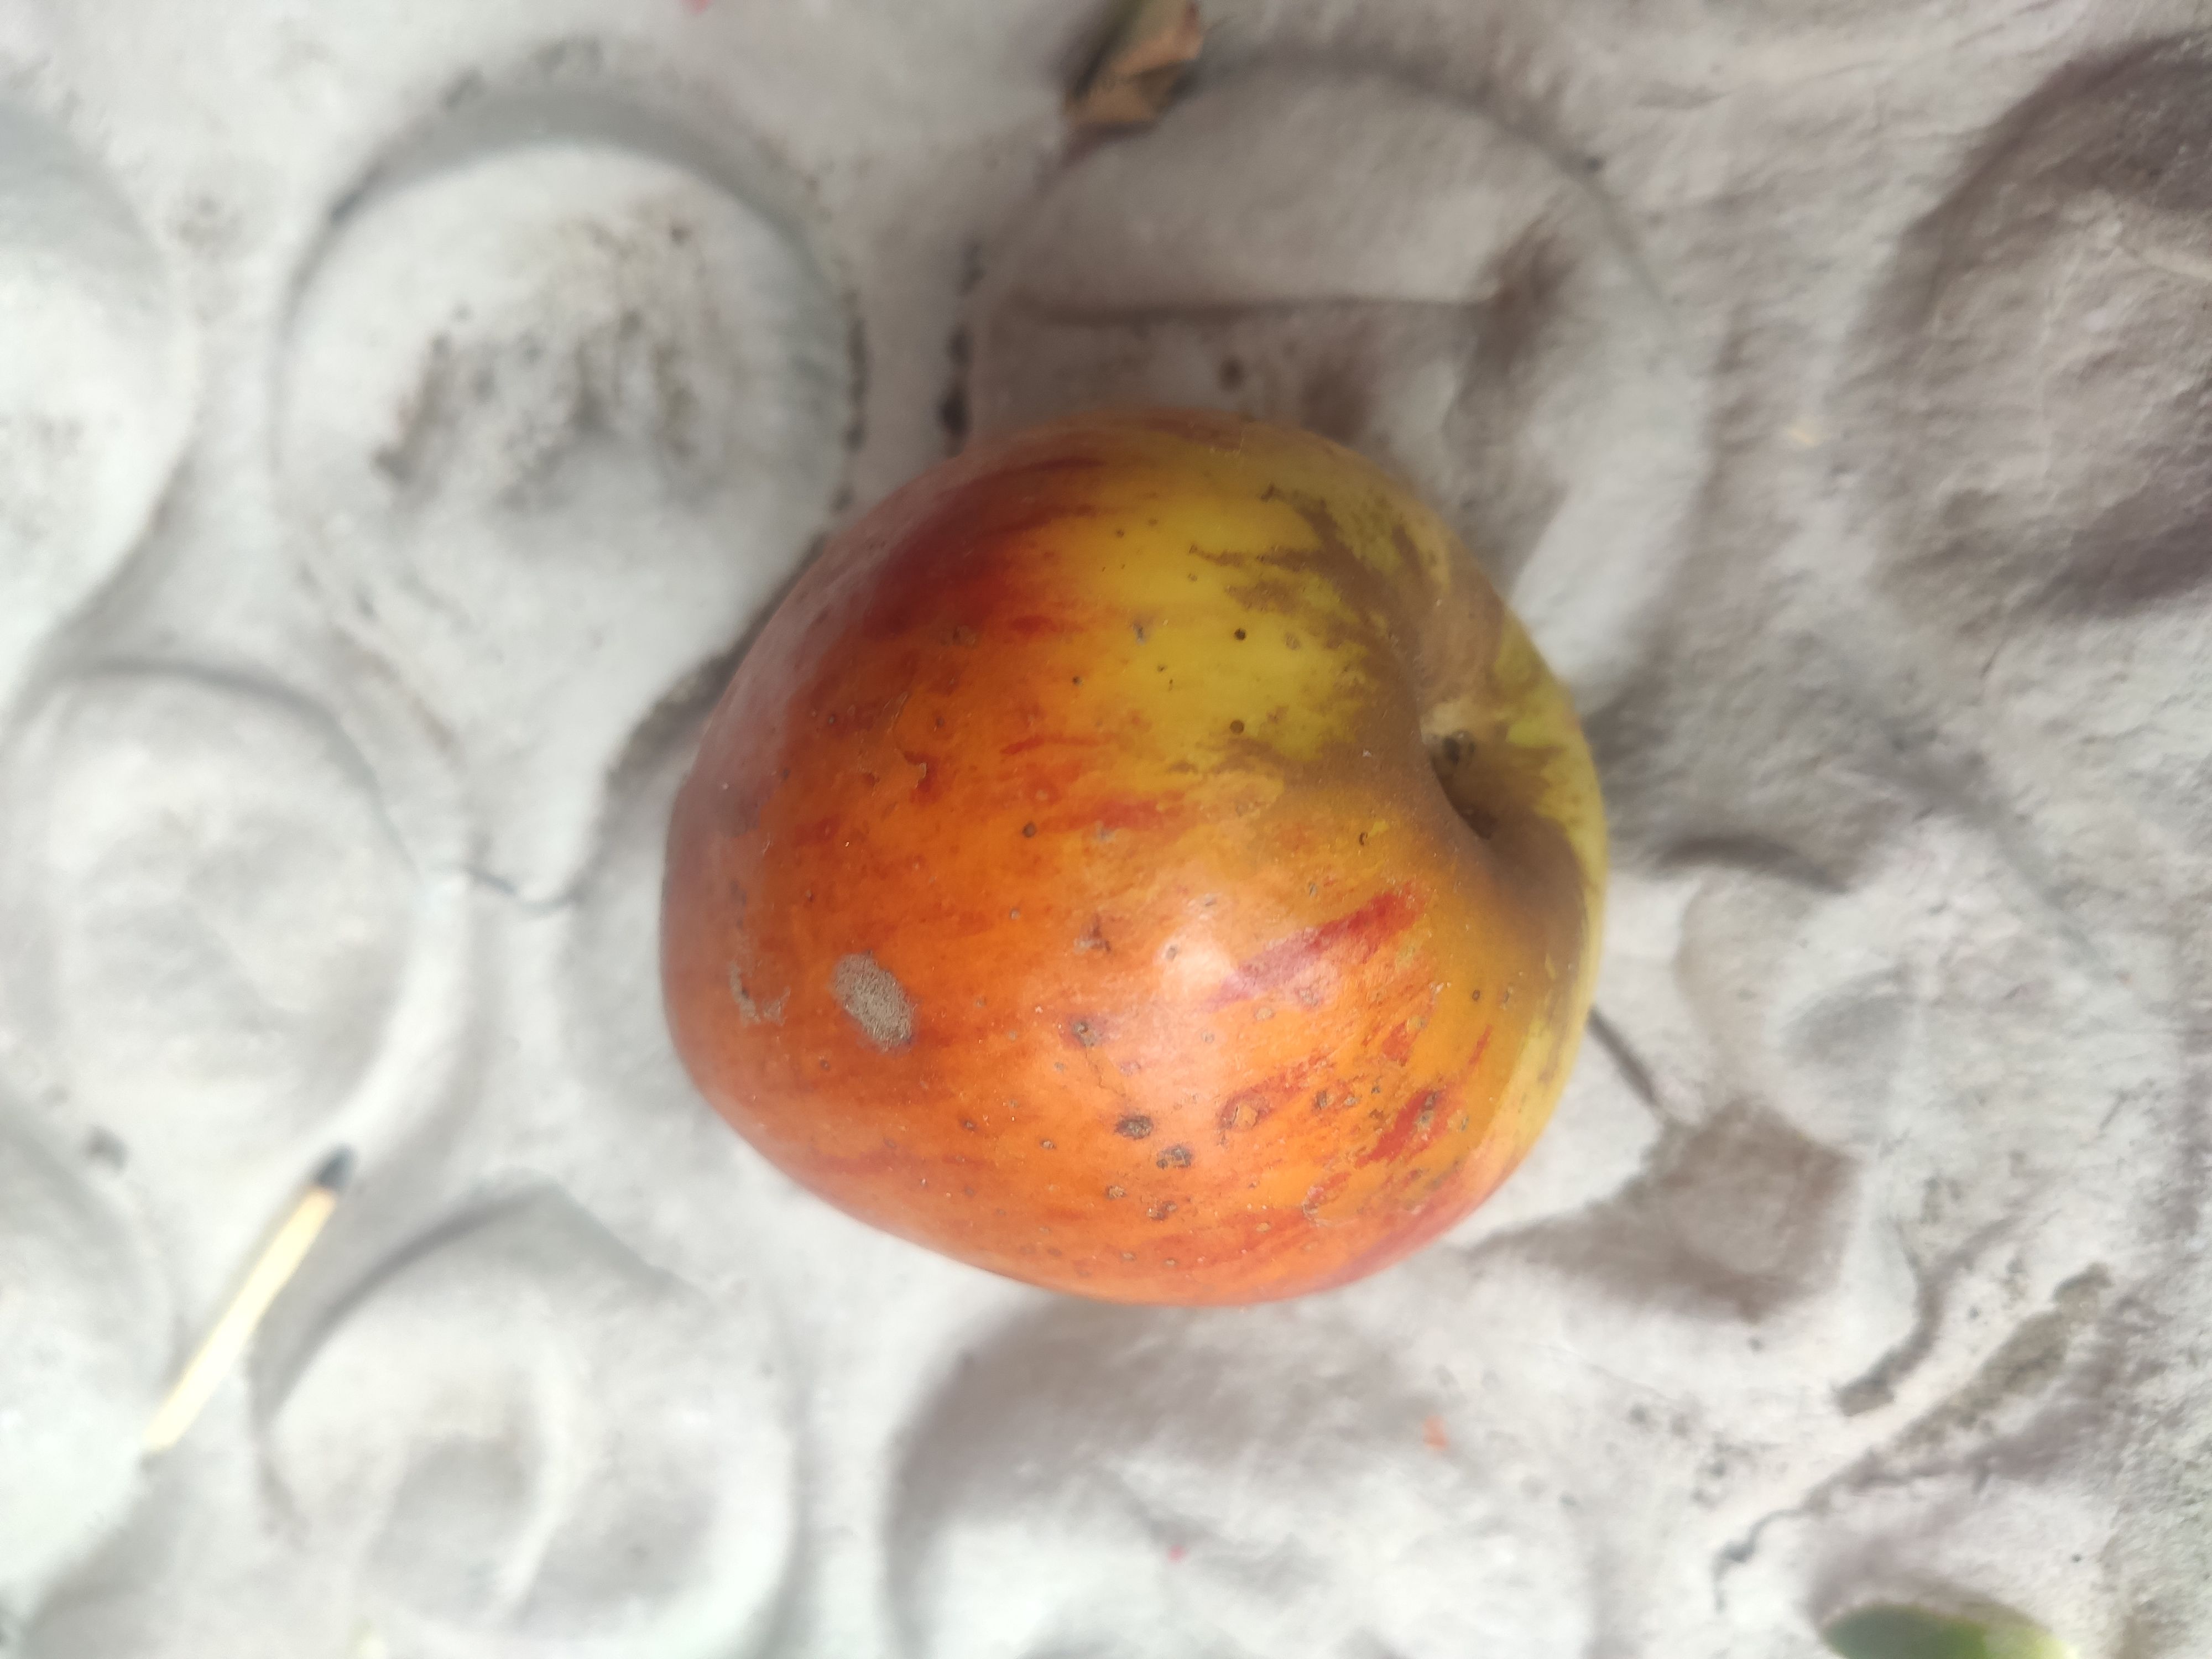
Fruit: apple
Grade: 2nd-grade